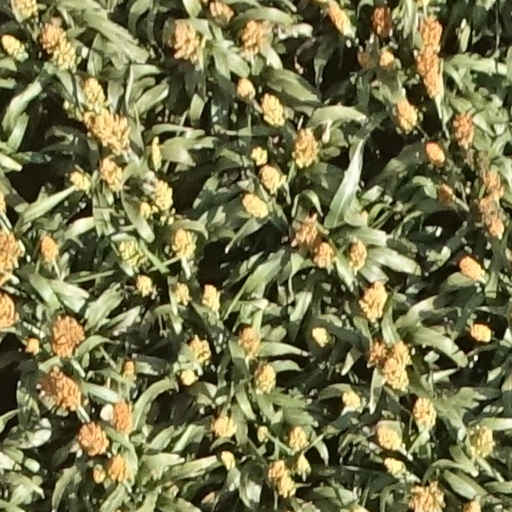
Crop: sorghum